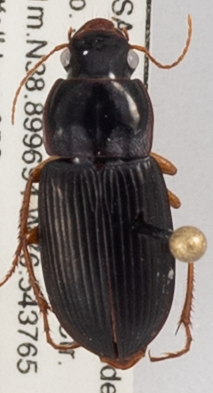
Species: Harpalus pensylvanicus
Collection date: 2019-09-05
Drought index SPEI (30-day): -1.45
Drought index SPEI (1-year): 1.082
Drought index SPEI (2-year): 1.546